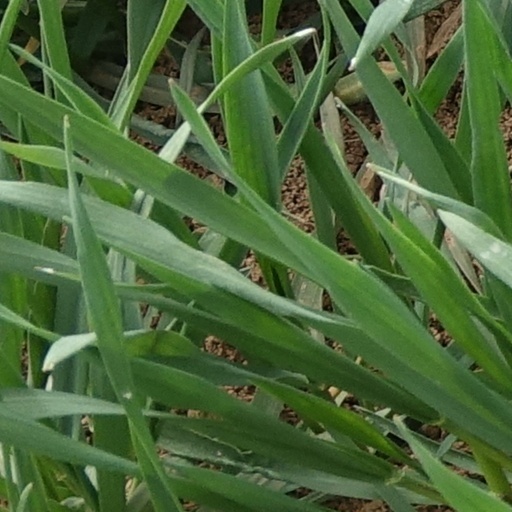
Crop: wheat